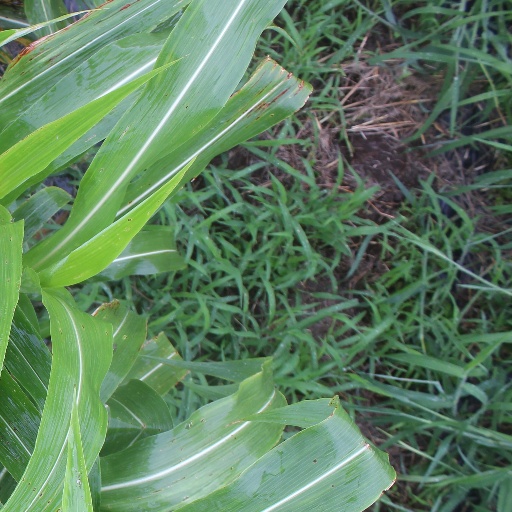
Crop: sorghum